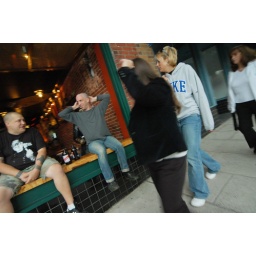
Sitting in the window at the tiki bar on Patton Avenue.